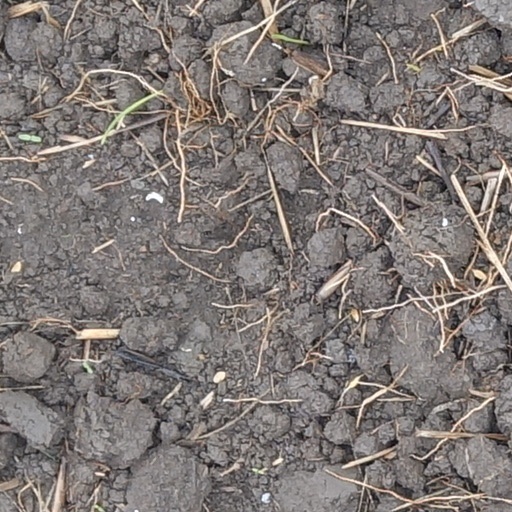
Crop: wheat